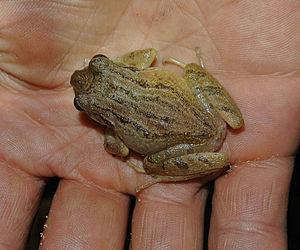
Pristimantis sanctaemartae est une espèce d'amphibiens de la famille des Craugastoridae.